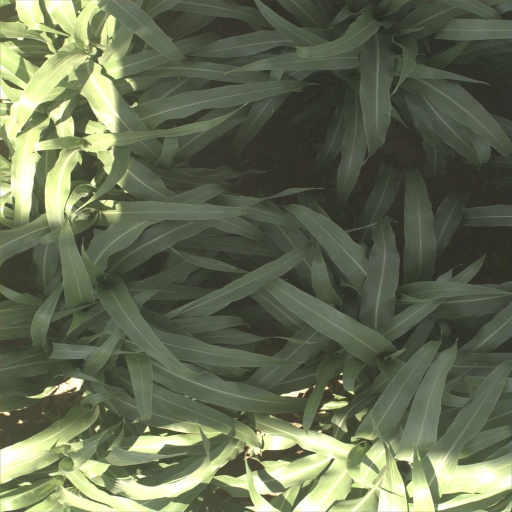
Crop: sorghum